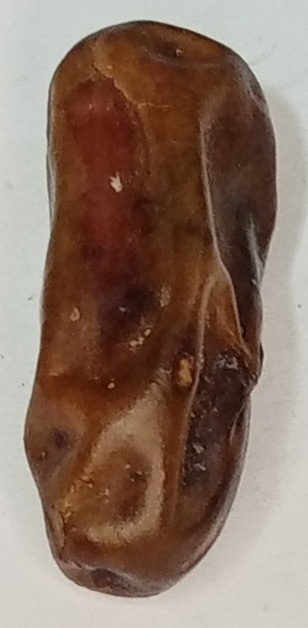
Variety: gajar
Size: large
Grade: grade-3